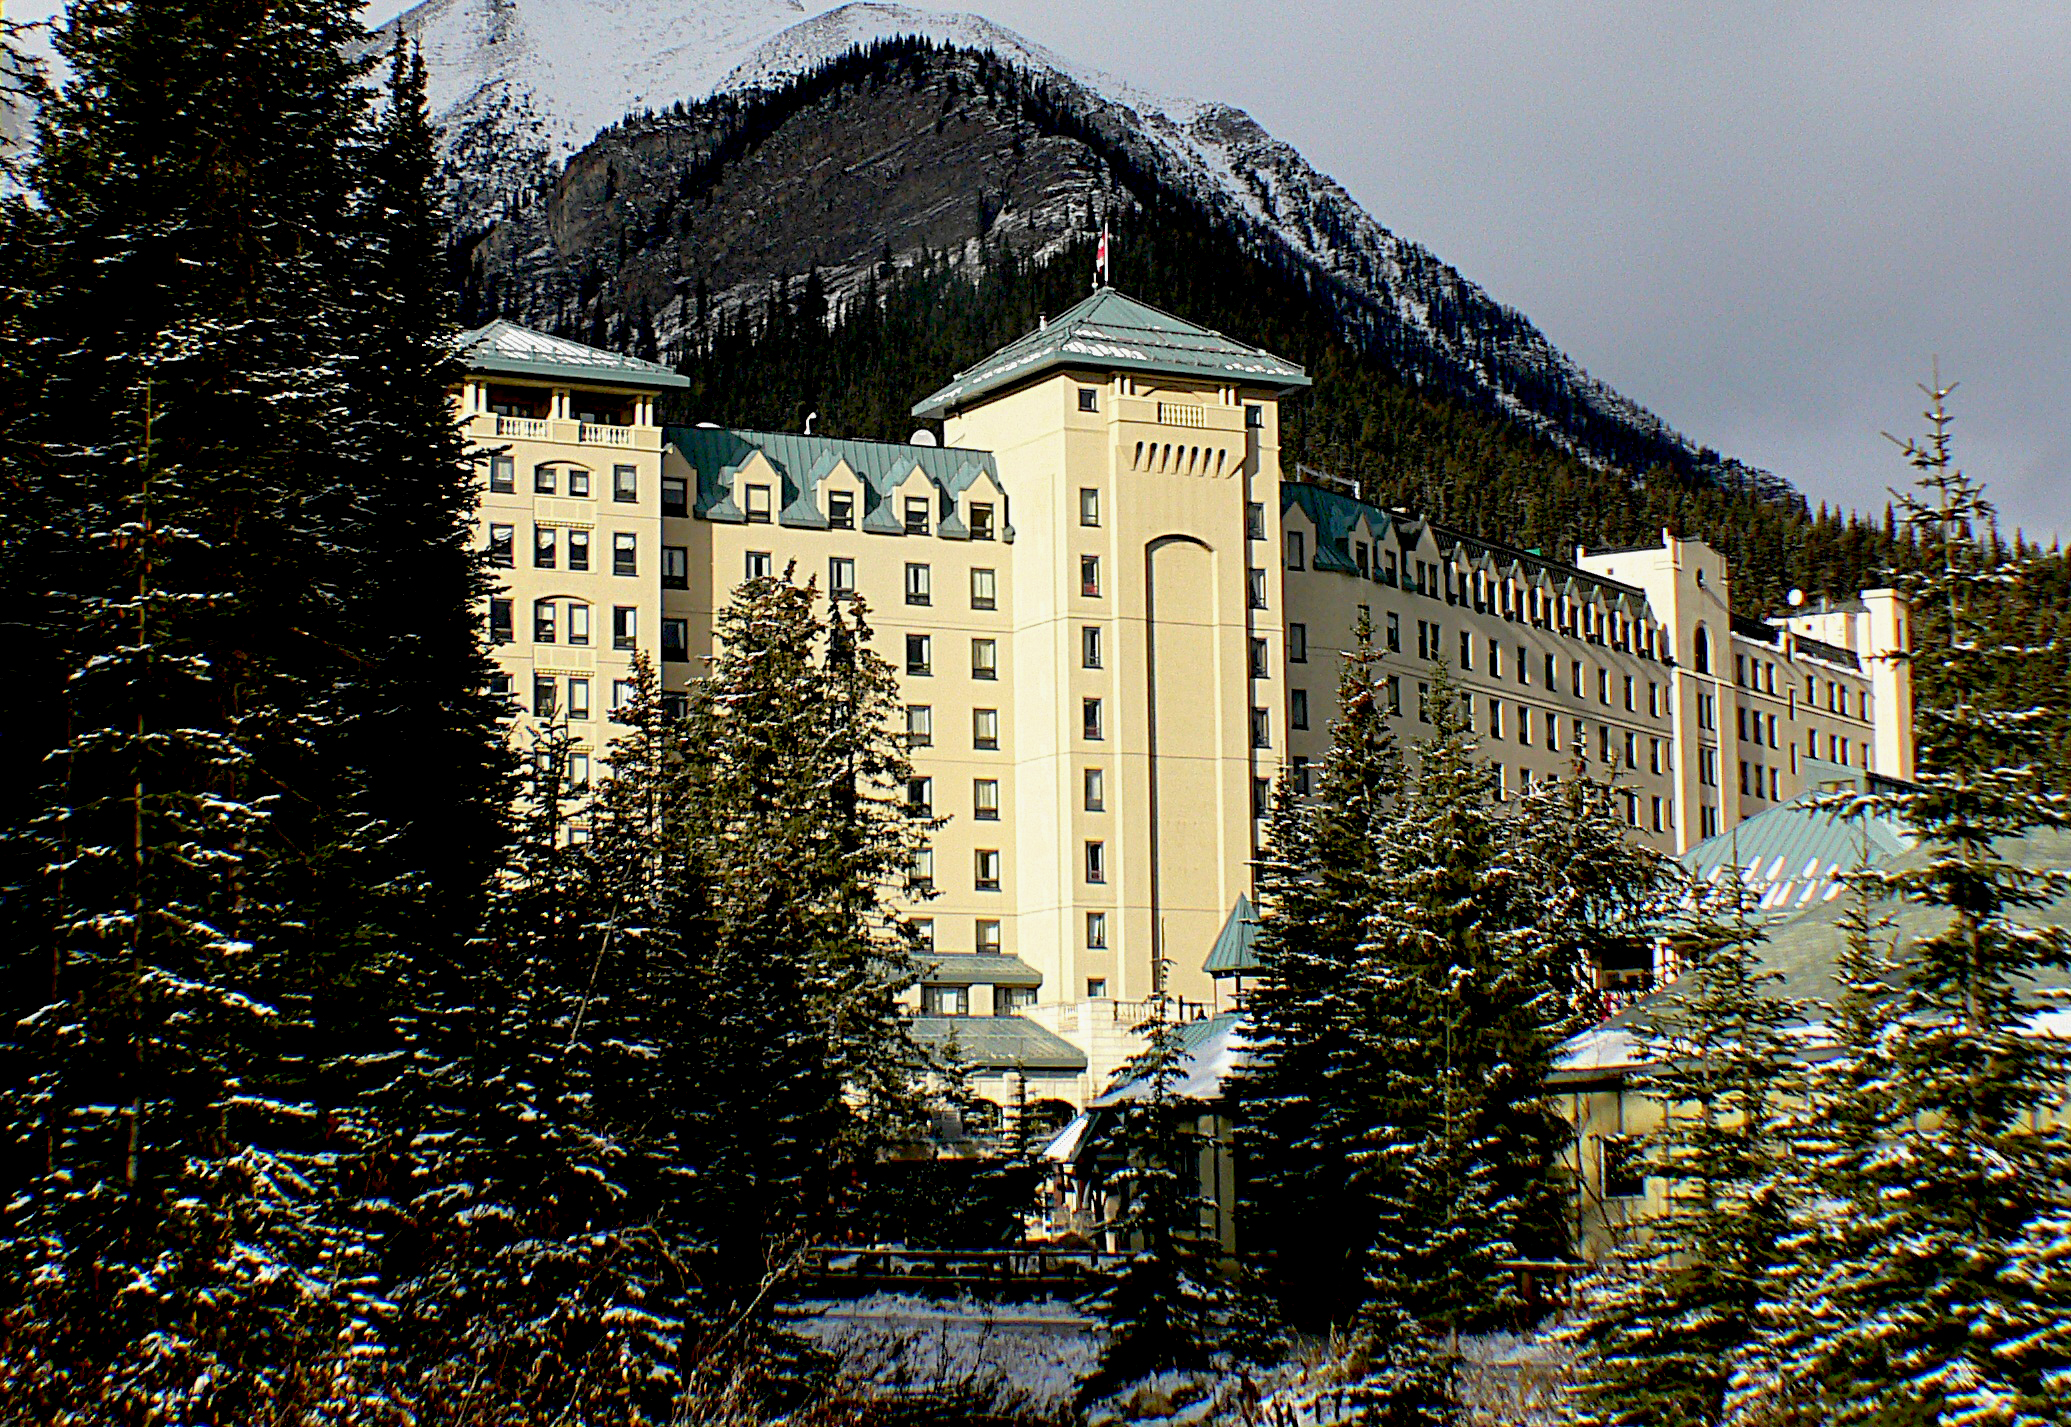
water, snow, winter, architecture, house, building, chateau, reflection, season, canada, estate, albertacanada, banffnationalpark, urban area